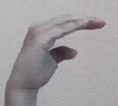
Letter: jeem